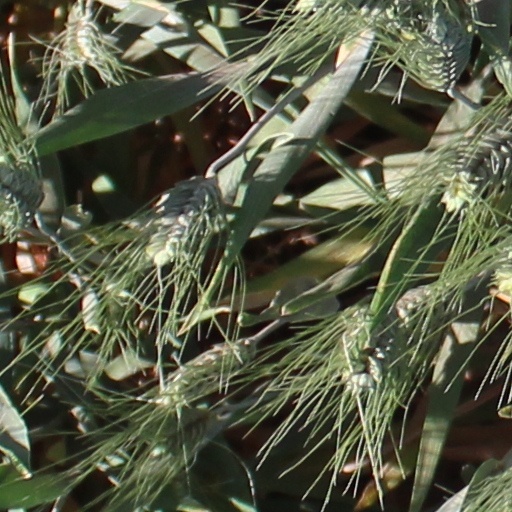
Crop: wheat